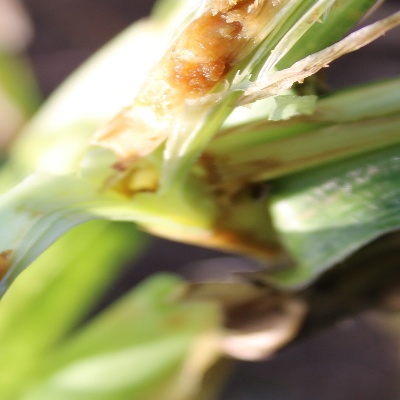
Crop: Maize
Condition: fall armyworm